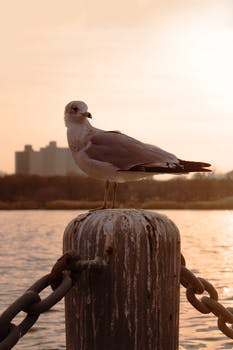
Label: No Watermark